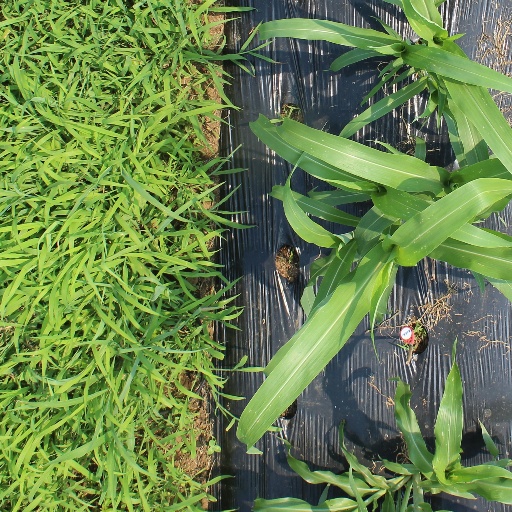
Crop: sorghum